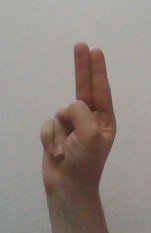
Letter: taa